Aleksandra Mikulska

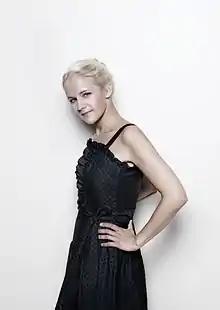

Aleksandra Mikulska (born 17 November 1981 in Warsaw, Poland) is a Polish classical pianist. She is the current president of the Chopin Society in Darmstadt, Germany.